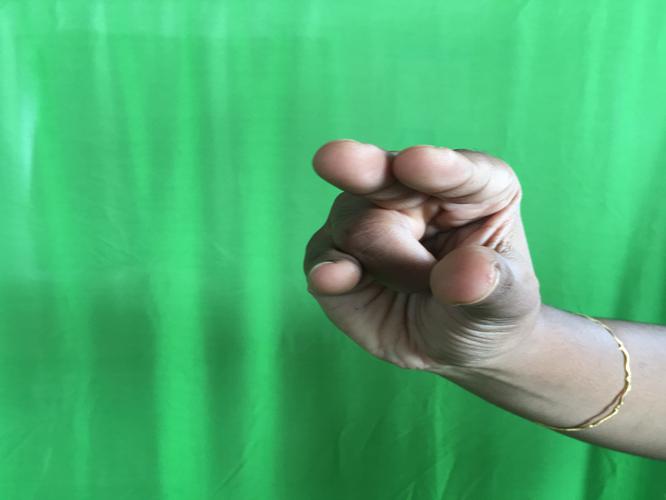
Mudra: Kangulam
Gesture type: single_hand